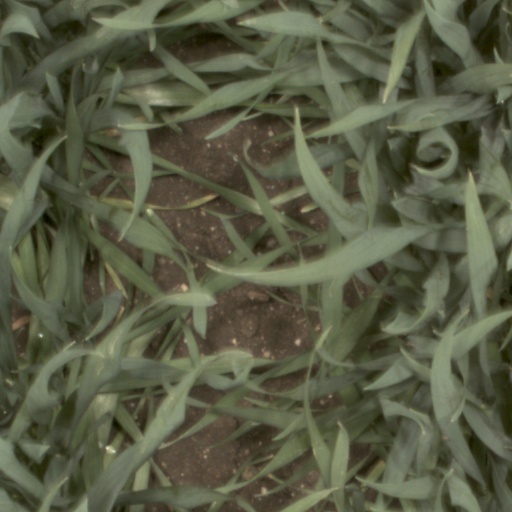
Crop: wheat